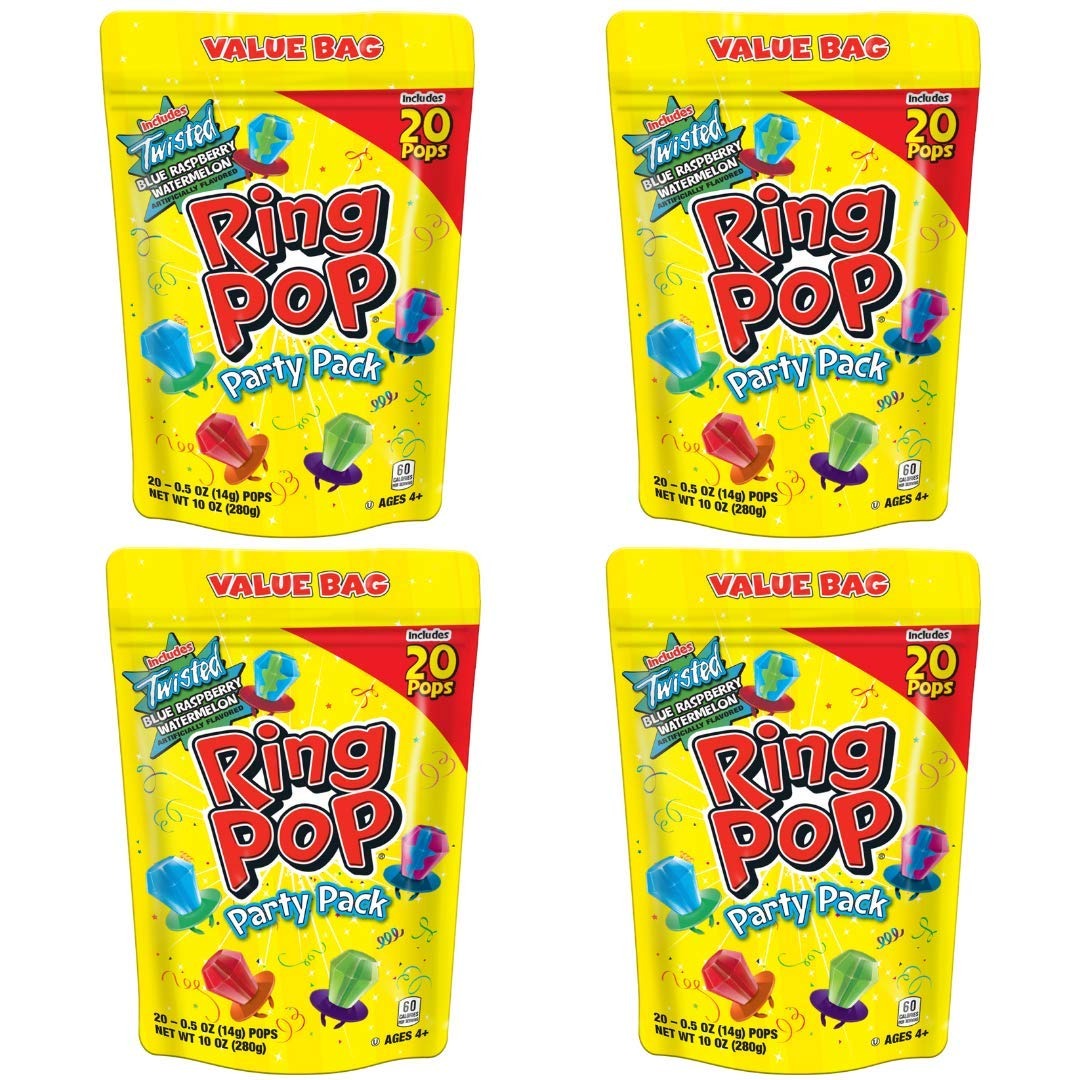
Item Name: Ring Pop Individually Wrapped Bulk Lollipop- Variety Party Pack, 20 Lollipop 80 Count (Pack of 4)
Bullet Point 1: CANDY GEMS: Unwrap the fun with our iconic wearable hard candy lollipop ring with an enormous eye-catching candy gem lollipop that is deliciously playful!
Bullet Point 2: BULK LOLLIPOPS: 20 individually-wrapped shelf stable Ring Pop lollipops per bag make them great pantry items. Proudly made in the USA
Bullet Point 3: ASSORTED CANDY FLAVORS: Contains a selection of 6 mouth-watering fruity flavors: Strawberry, Blue Raspberry, Blue Raspberry Watermelon, Sour Cherry, Watermelon and Twisted Berry Blast so everybody can have their favorite!
Bullet Point 4: SHELF-STABLE TREATS: Perfect treats to have around the house for kids and the whole family to enjoy. Or bring to your next gathering because hangouts are way more fun with Ring Pop!
Bullet Point 5: FUN CANDY FOR EVERYONE: Great for kids, virtual parties, birthday parties, party favors, treats, snacks, or just a sweet gift to let somebody know you're thinking of them!
Value: 40.0
Unit: Ounce

Price: 11.385